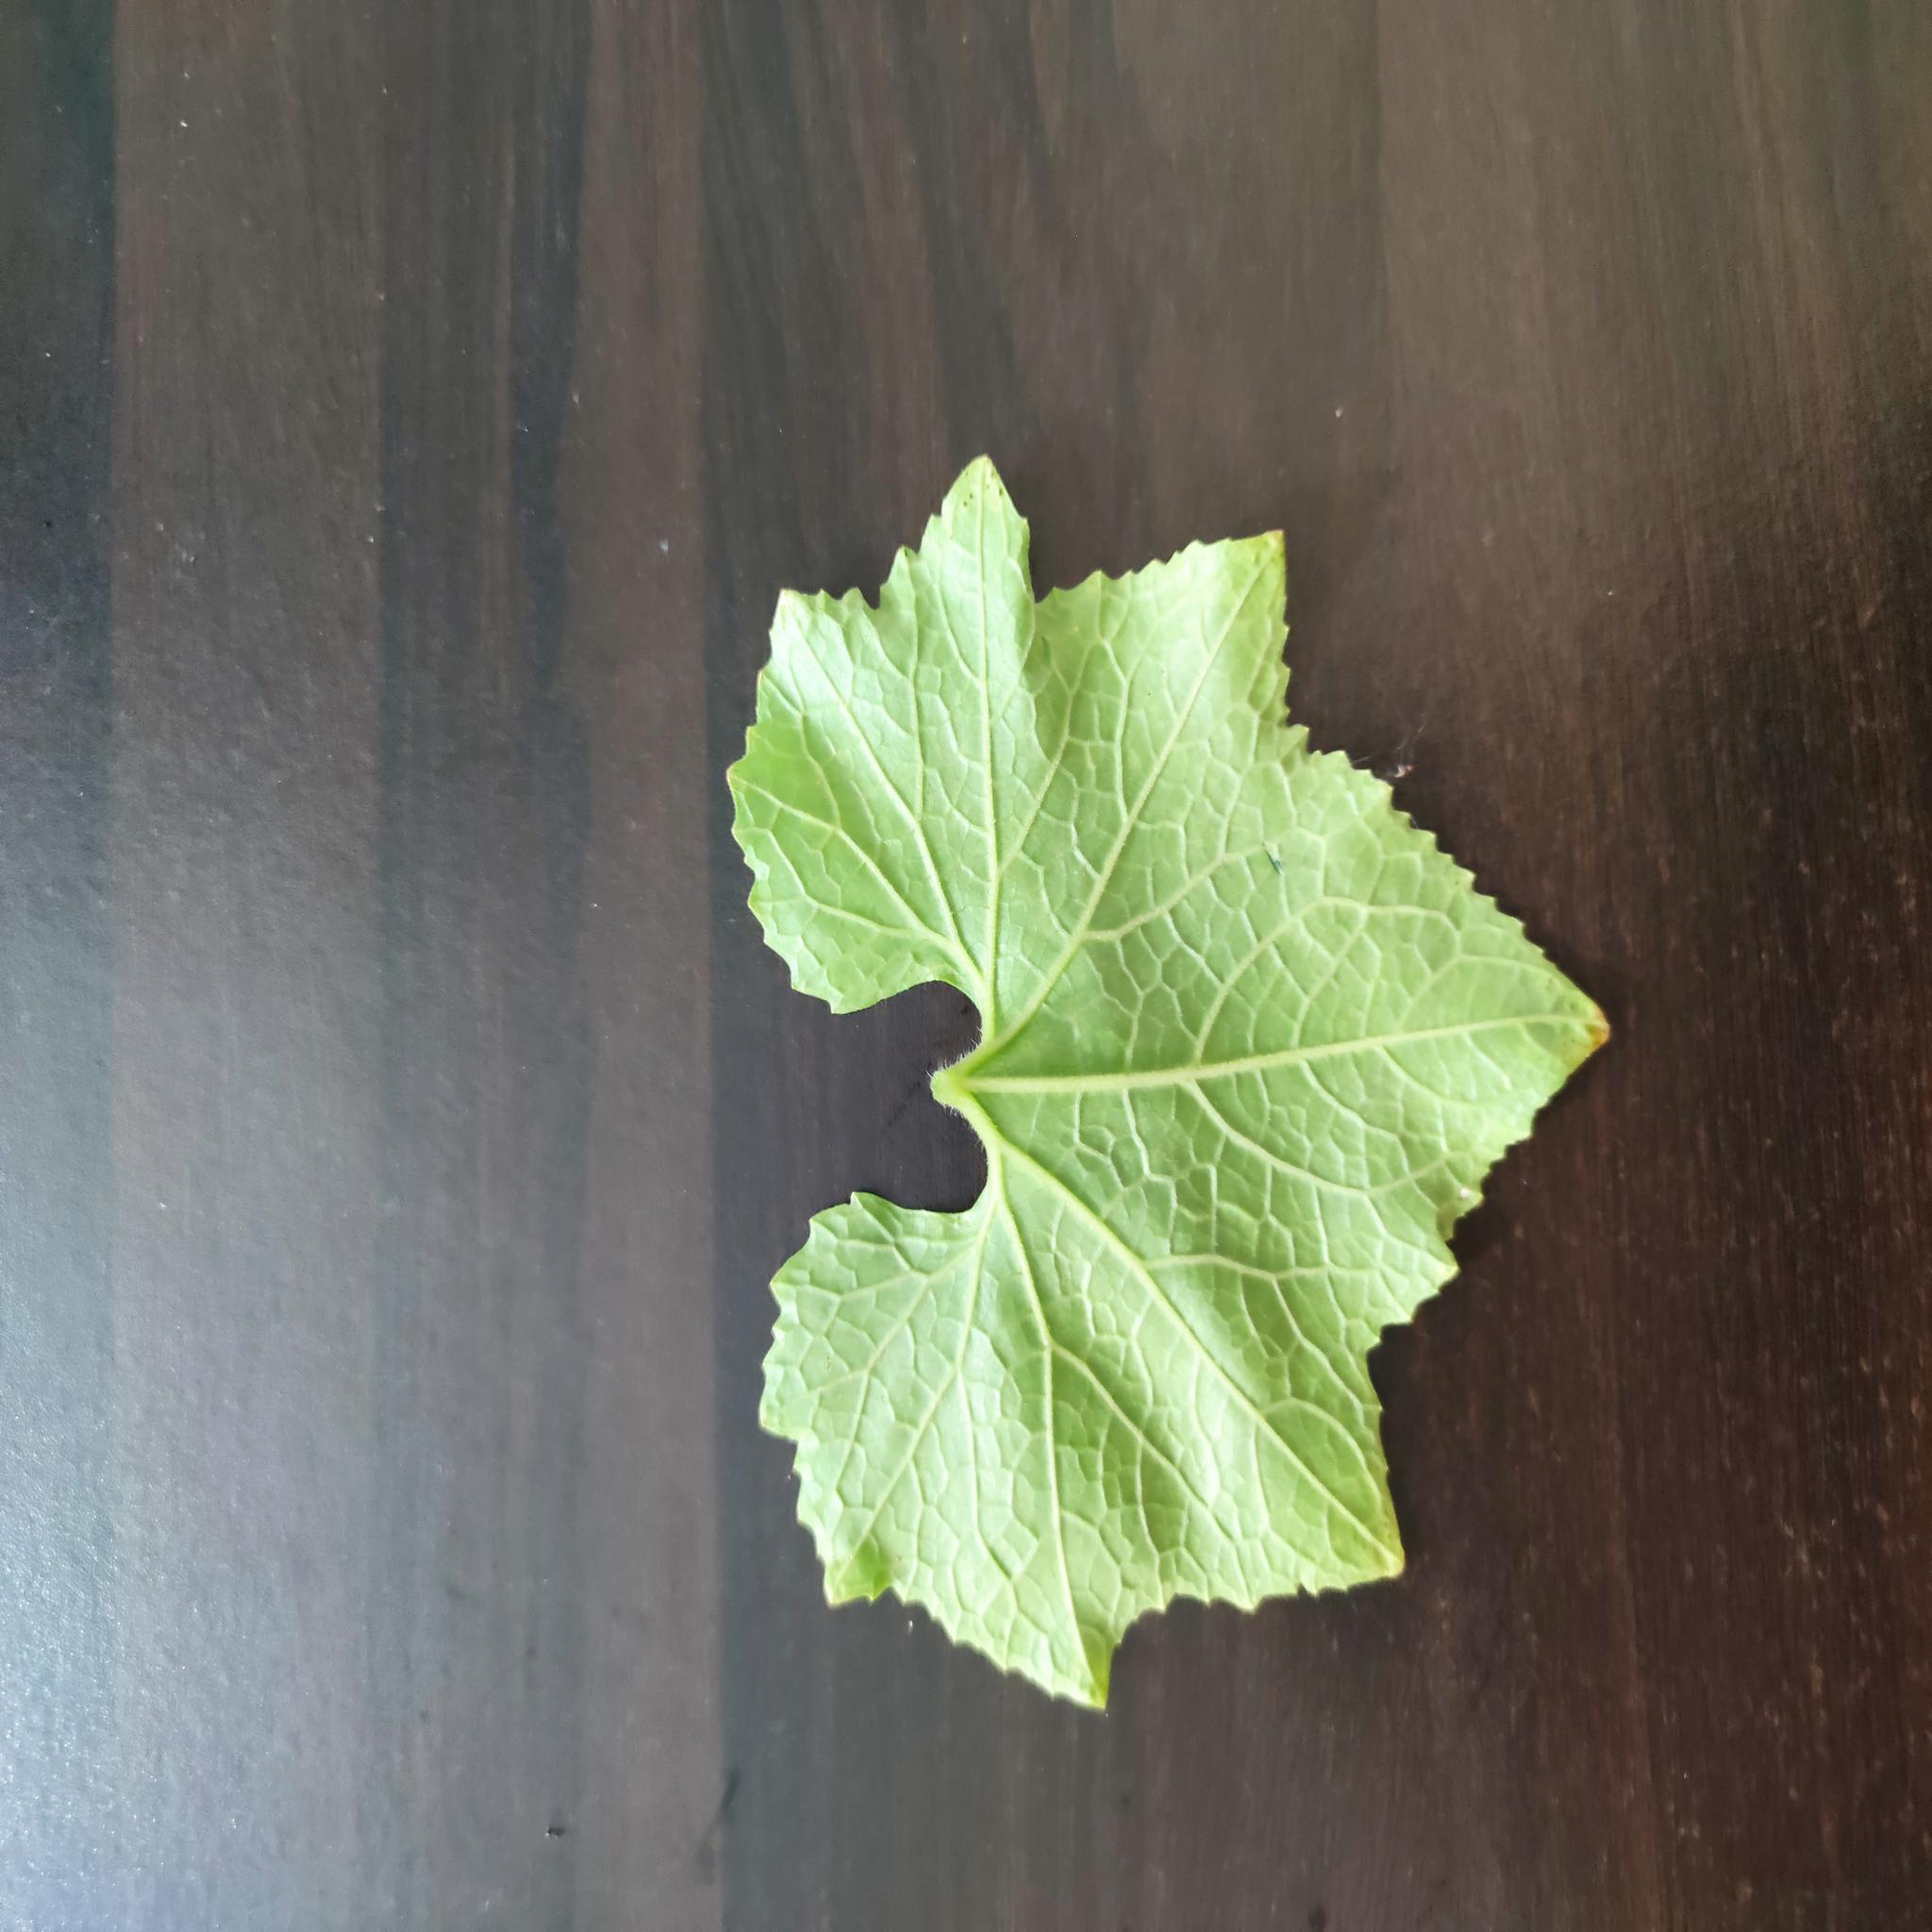
Label: Healthy